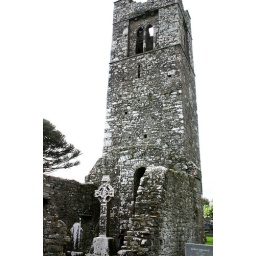
A cross marking a grave in front of the tower of the church